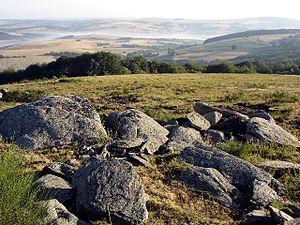
Le Lévézou est un haut plateau cristallin du centre de l'Aveyron d'une altitude moyenne de 900 mètres environ et dont le point culminant est le puech del Pal. Il ne correspond à aucune zone administrative et ses limites ne sont pas réellement définies.